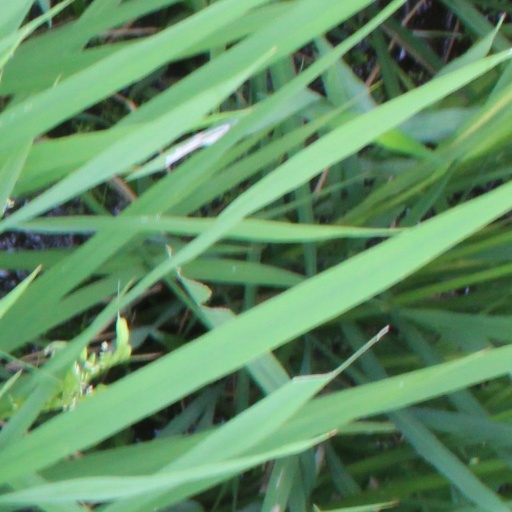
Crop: rice